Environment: real
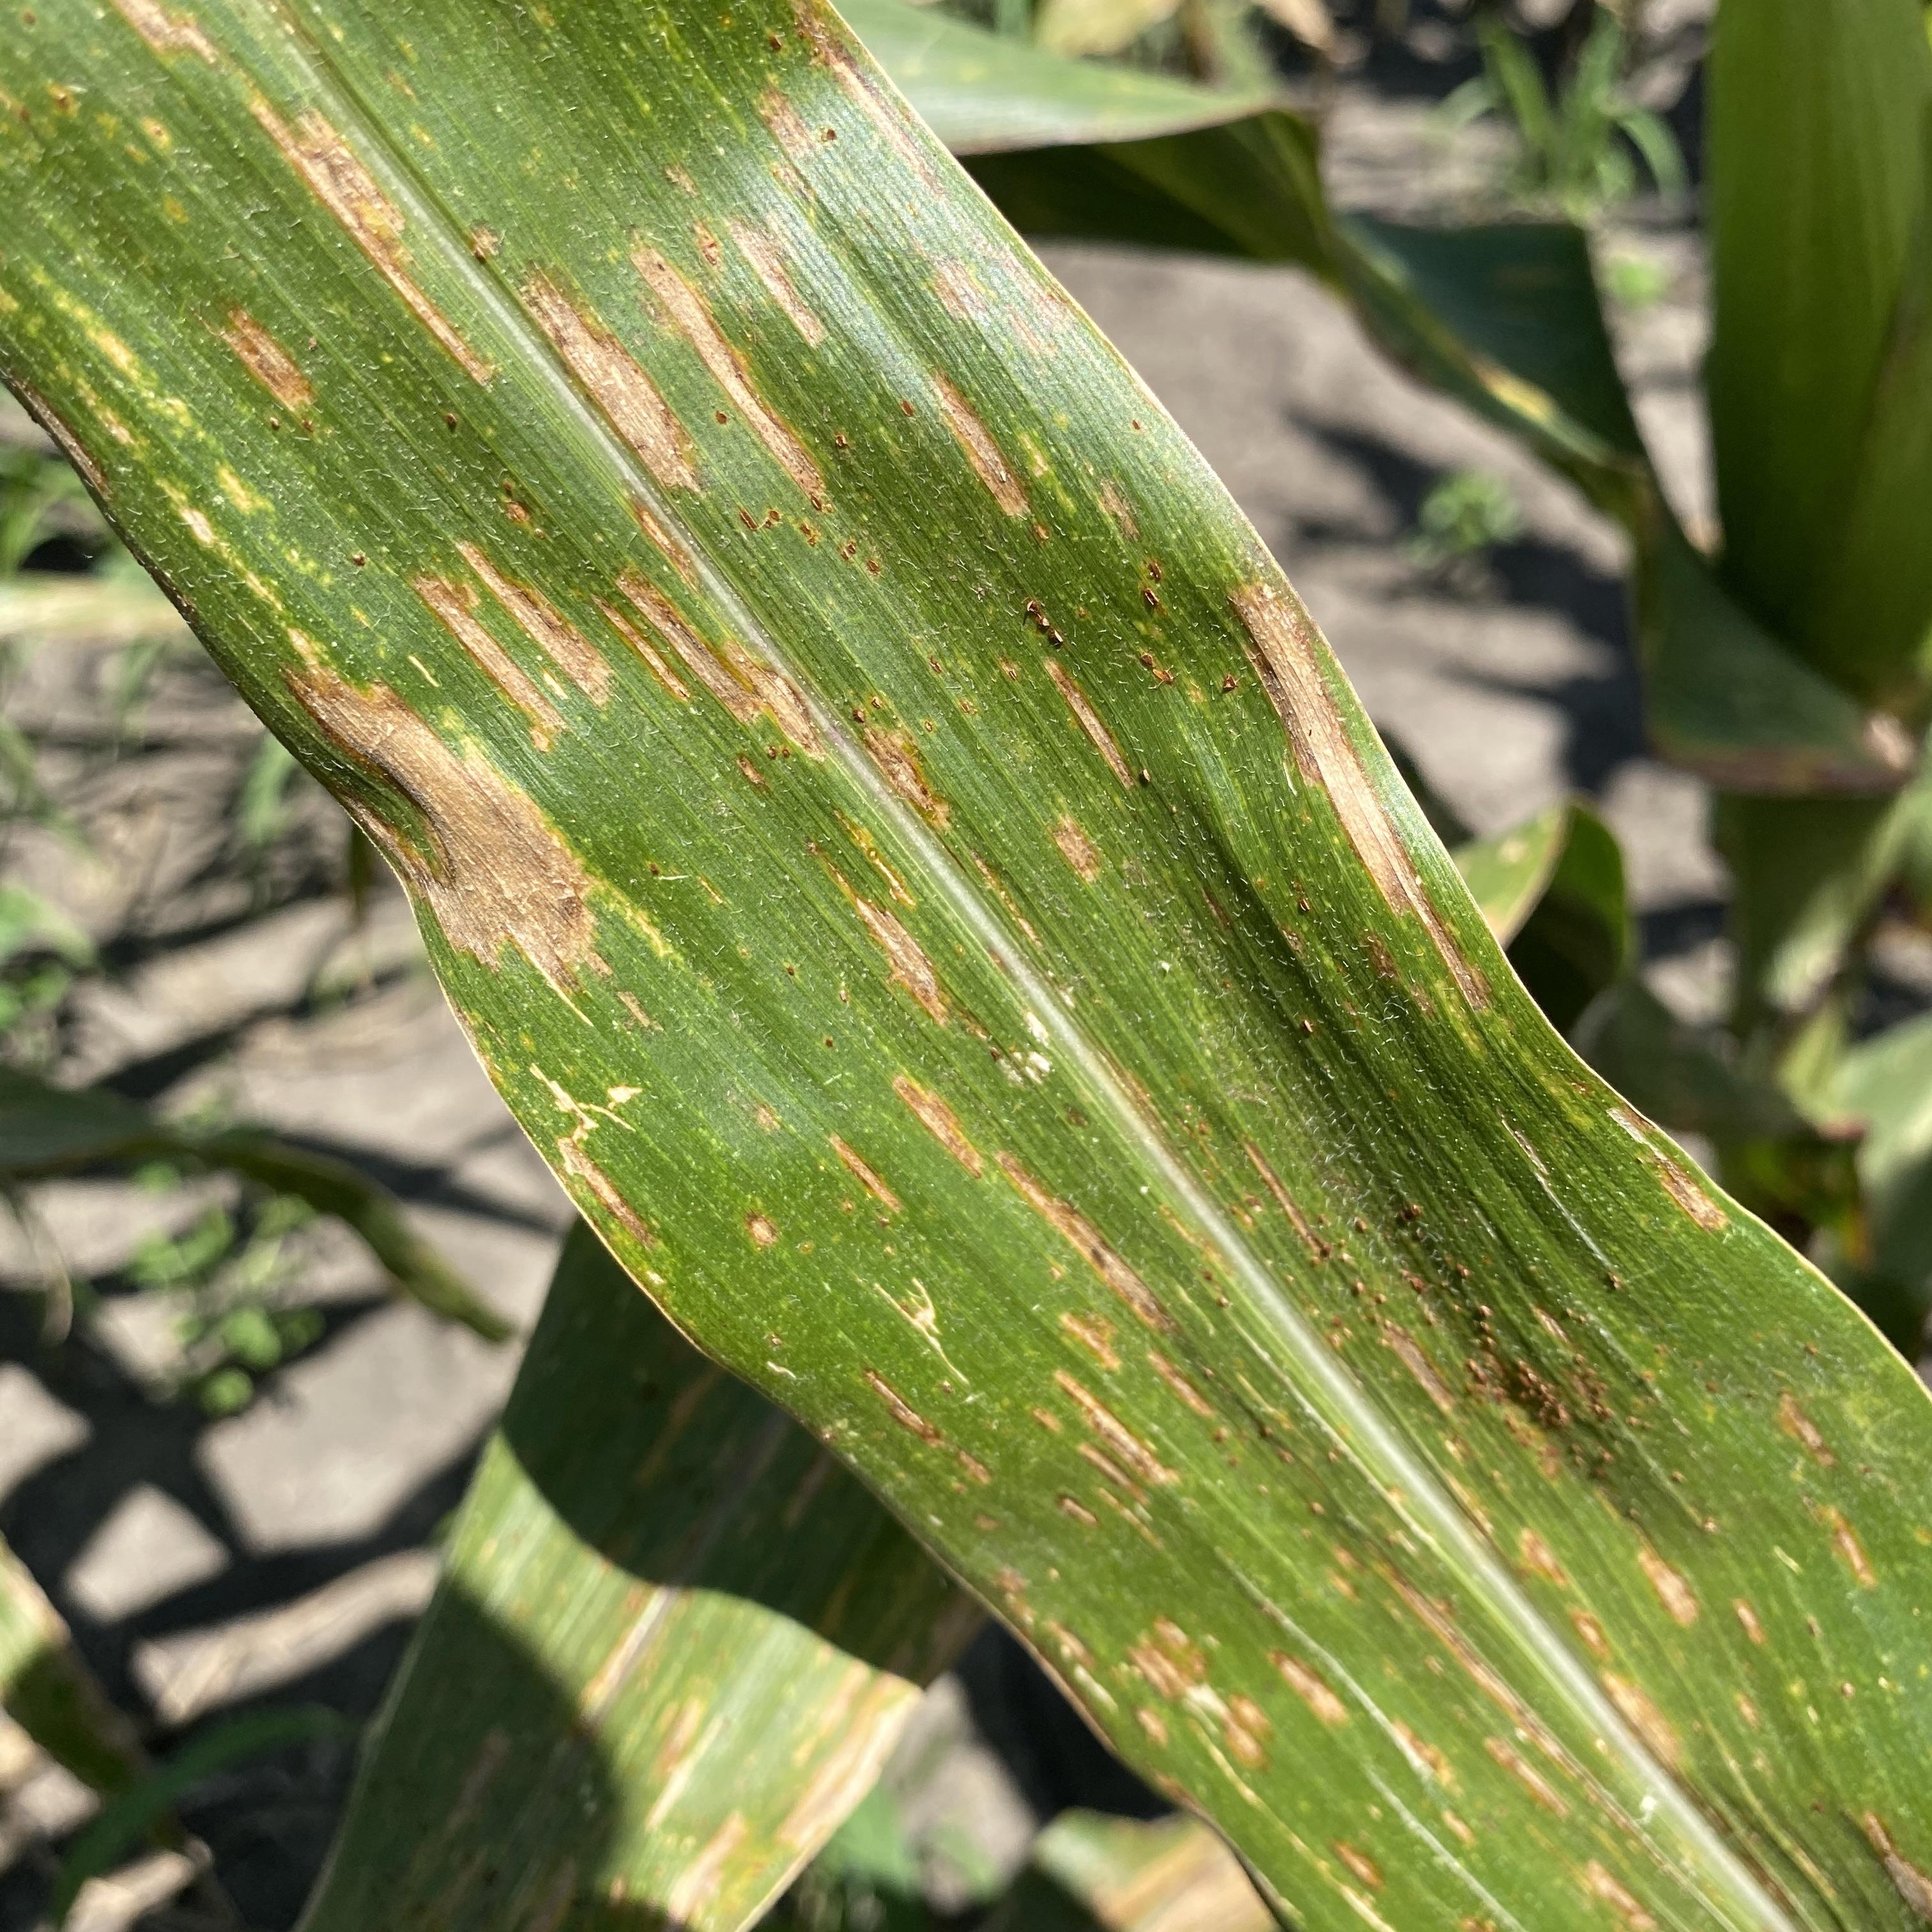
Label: gray_leaf_spot